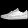
Label: Sneaker